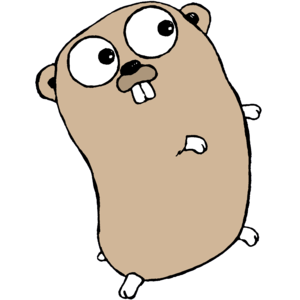
Go (programmeringssprog)
Gos maskot: en gopher
Go er et programmeringssprog udviklet af Google. Udviklingen af sproget begyndte i september 2007 af Robert Griesemer, Rob Pike og Ken Thompson og blev officielt annonceret i november 2009, med arbejde videreført fra Inferno-operativsystemet. Den 28. marts 2012 blev Go version 1 officielt udgivet. Den seneste version er 1.11.4, der blev udgivet den 14. december 2018.